Lepeda Beach

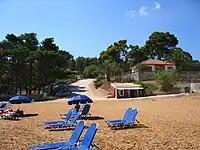
The small beach shop

A short, steep, well-made road leads down to the beach area. The beach has a single small shop selling drinks. It is possible to hire a sunshade. A volleyball net is often in place. Many people try and park on the steep road, however, going right to the bottom of the incline and turning left immediately in front of the small shop leads down a road to a larger car park area.